Tatra (company)

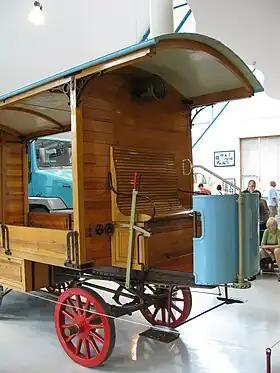
NW First Truck (1900, replica)

In February 2008, Tatra announced the world's first and only air-cooled engine meeting the then forthcoming Euro 5 emissions standards. The press release claims 7.5 times lower emissions of particulates and 3.5 times lower emission of nitrogen oxides compared to the previous engine. Further, production of air-cooled engines should significantly reduce the production of greenhouse gases due to the absence of liquid cooling systems. All Tatra vehicles from February 2008 onwards should use the new engine. A month later, Tatra CEO Ronald Adams told "The Prague Post" Tatra could return to producing passenger cars, saying: "We would not come back to compete with the large automobile mass producers such as Volkswagen, Škoda, Toyota etc. But we might come back with a replica of the old Tatra cars using a current undercarriage and driveline from one of the major automotive producers." The company has launched a feasibility study, hoping to produce one thousand replicas of their legendary Tatraplan and 603 cars in 2010.